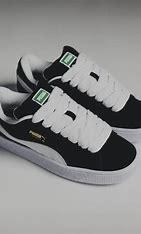
Brand: Puma
Model: Suede XL